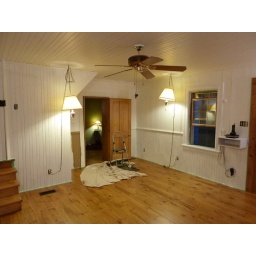
Bowrin living room in the summer of 2010 after the install of the pine floor but during the painting of the walls and ceiling.